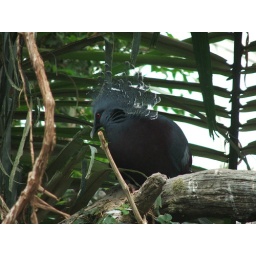
Cool bird in a tree at the zoo